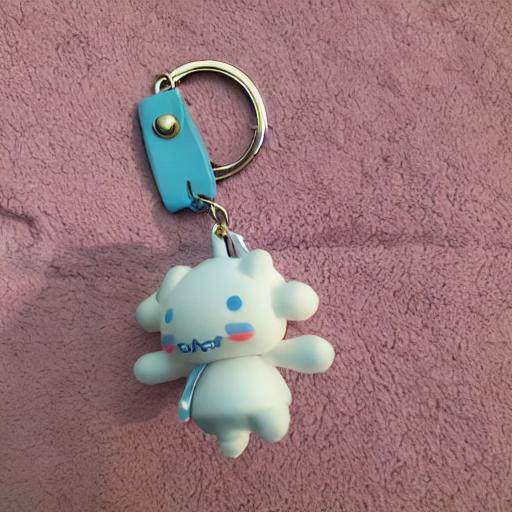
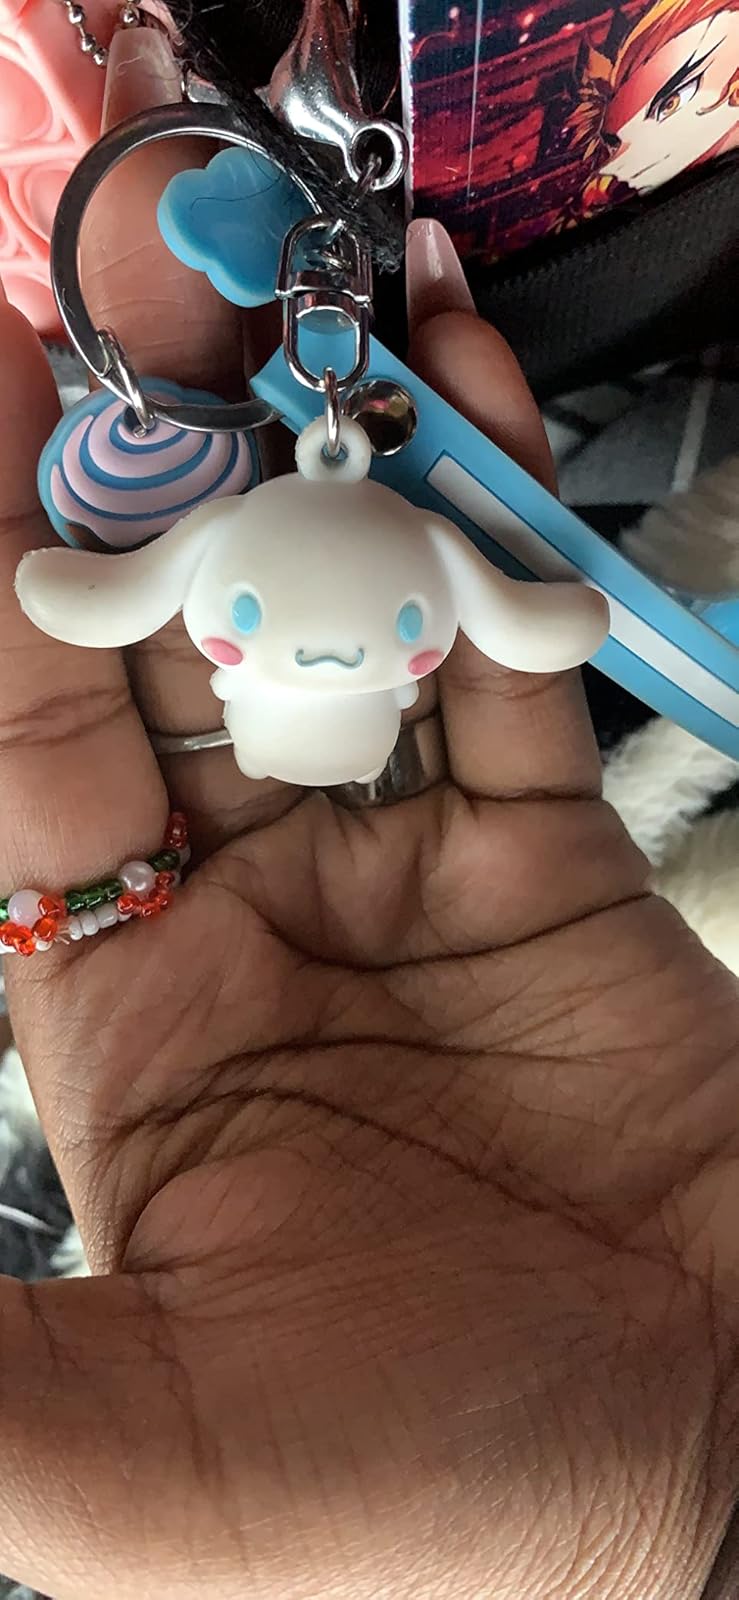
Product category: accessories_keychain
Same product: no